The Dick Cavett Show

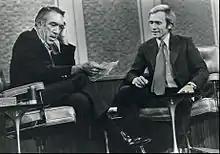
Cavett with guest Anthony Quinn (1971)

A well-received summer replacement prime-time series that aired three times per week led to the memorable late-night talk show that ran from December 29, 1969, to January 1, 1975, opposite NBC's "The Tonight Show Starring Johnny Carson". Cavett took the time slot over from "The Joey Bishop Show". In addition to his usual monologue, Cavett opened each show reading selected questions written by audience members, to which he would respond with witty rejoinders. ("What makes New York so crummy these days?" "Tourists.")